Quinalow

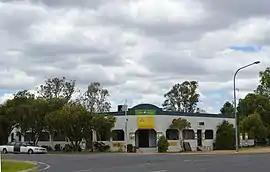
Quinalow Hotel, 2017

Quinalow is a rural town and locality in the Toowoomba Region, Queensland, Australia. In the , the locality of Quinalow had a population of 205 people.